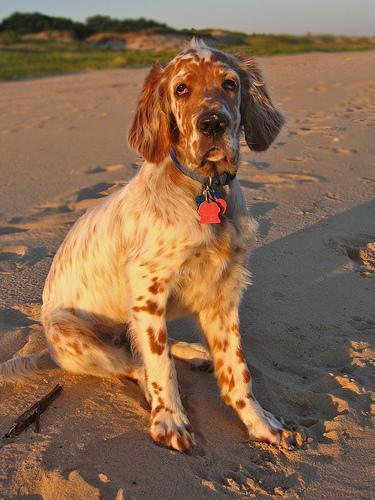
English_setter